Mies, Switzerland

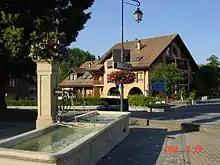
Village center

The playing fields of Mies include a full size football field, basketball pitch, boules (pétanque), running track, tennis courts, and children's playground with swings, climbing frames and other children's games. The clubhouse has showers and toilets, as well as a snack bar, but these facilities are generally only open when football matches are being played on the sports field.